Walter Payton

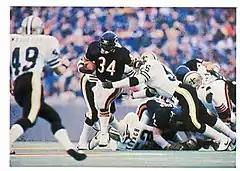
Payton (34) pictured breaking the NFL's career rushing record on October 7, 1984

The Bears struggled to assemble consecutive winning seasons, landing only two playoff berths since his arrival. The lack of success prompted the Bears' management to replace Neill Armstrong with Mike Ditka for the season that began in the Fall of 1982. Ditka, a tight end during the 1960s and 1970s who would also join the Pro Football Hall of Fame, led the Bears to a 3–6 (strike-shortened) record in 1982. He led the Bears to an 8–8 finish in 1983 and to a 10–6 finish in 1984. Payton continued his success by rushing for more than 1,400 yards in both seasons. On September 19, 1984, Payton passed Franco Harris as the active leader in career rushing yards. Three weeks later, on October 7, 1984, against the New Orleans Saints, Payton broke Jim Brown's career rushing record of 12,312 yards. In 1985, Payton rushed for more than 1,500 yards, helping the Bears establish the league's second-best offense with the emergence of quarterback Jim McMahon. The Bears' 46 defense of that season would go on to become one of the best in NFL history, setting a record for fewest points allowed. In one 1984 game, Payton was pressed into service as the team's fourth-string quarterback.